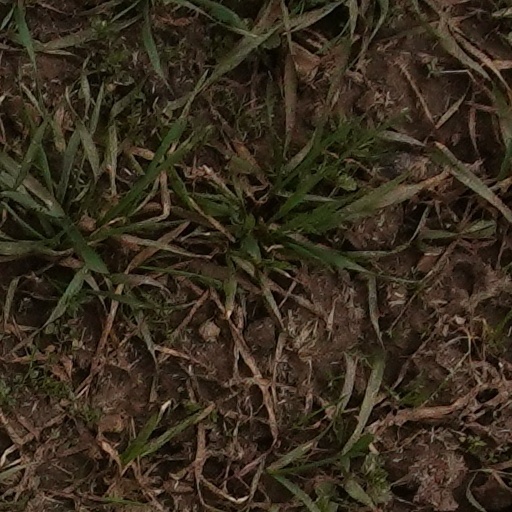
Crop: wheat